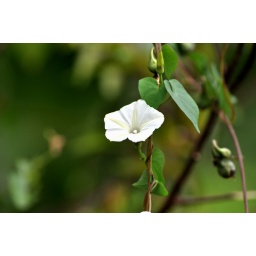
The white flower in contrast with the green background was mesmerising.